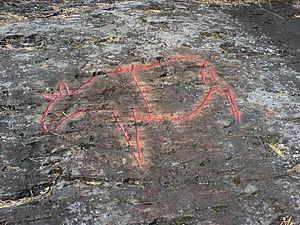
Gärde est une localité suédoise située dans la commune de Krokom, dans le Comté de Jämtland. Gärde est situé sur les bords du lac Gärdesjön. Gärde se trouve à environ 70 km d'Östersund.